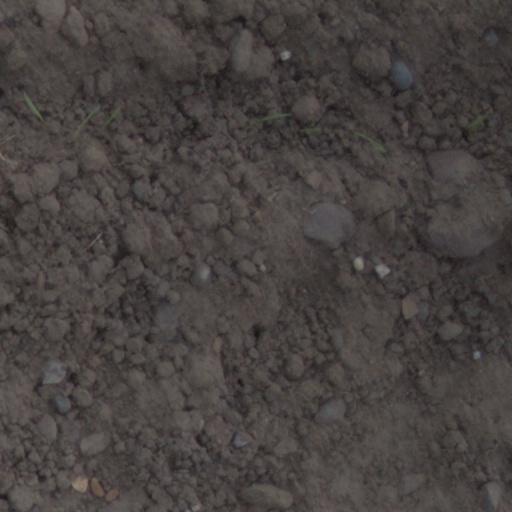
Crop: wheat